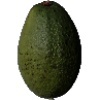
Label: Avocado 1